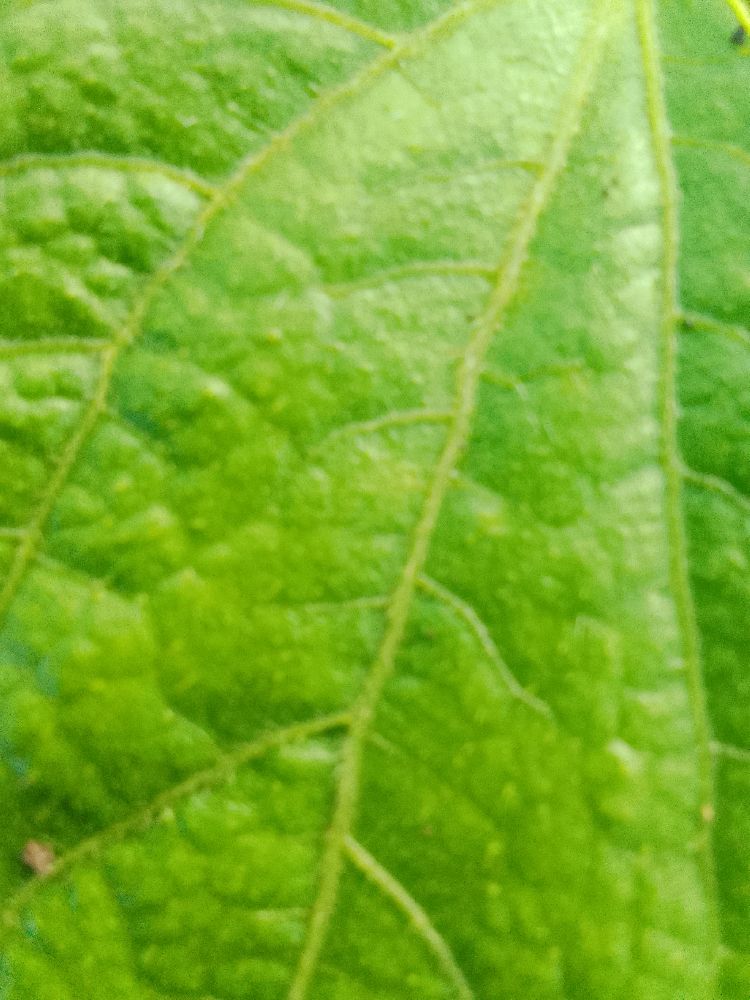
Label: healthy